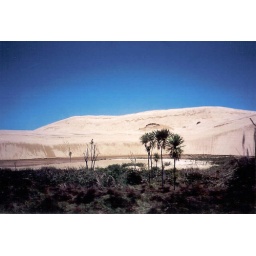
Massive sand dunes tower over the northern end of 90-mile beach on New Zealand's north island.